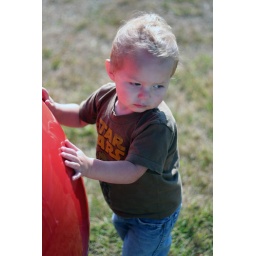
Examining himself in a red shiny metal ball